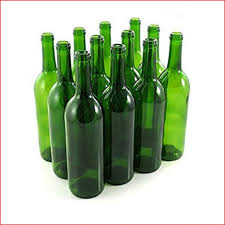
Label: glass